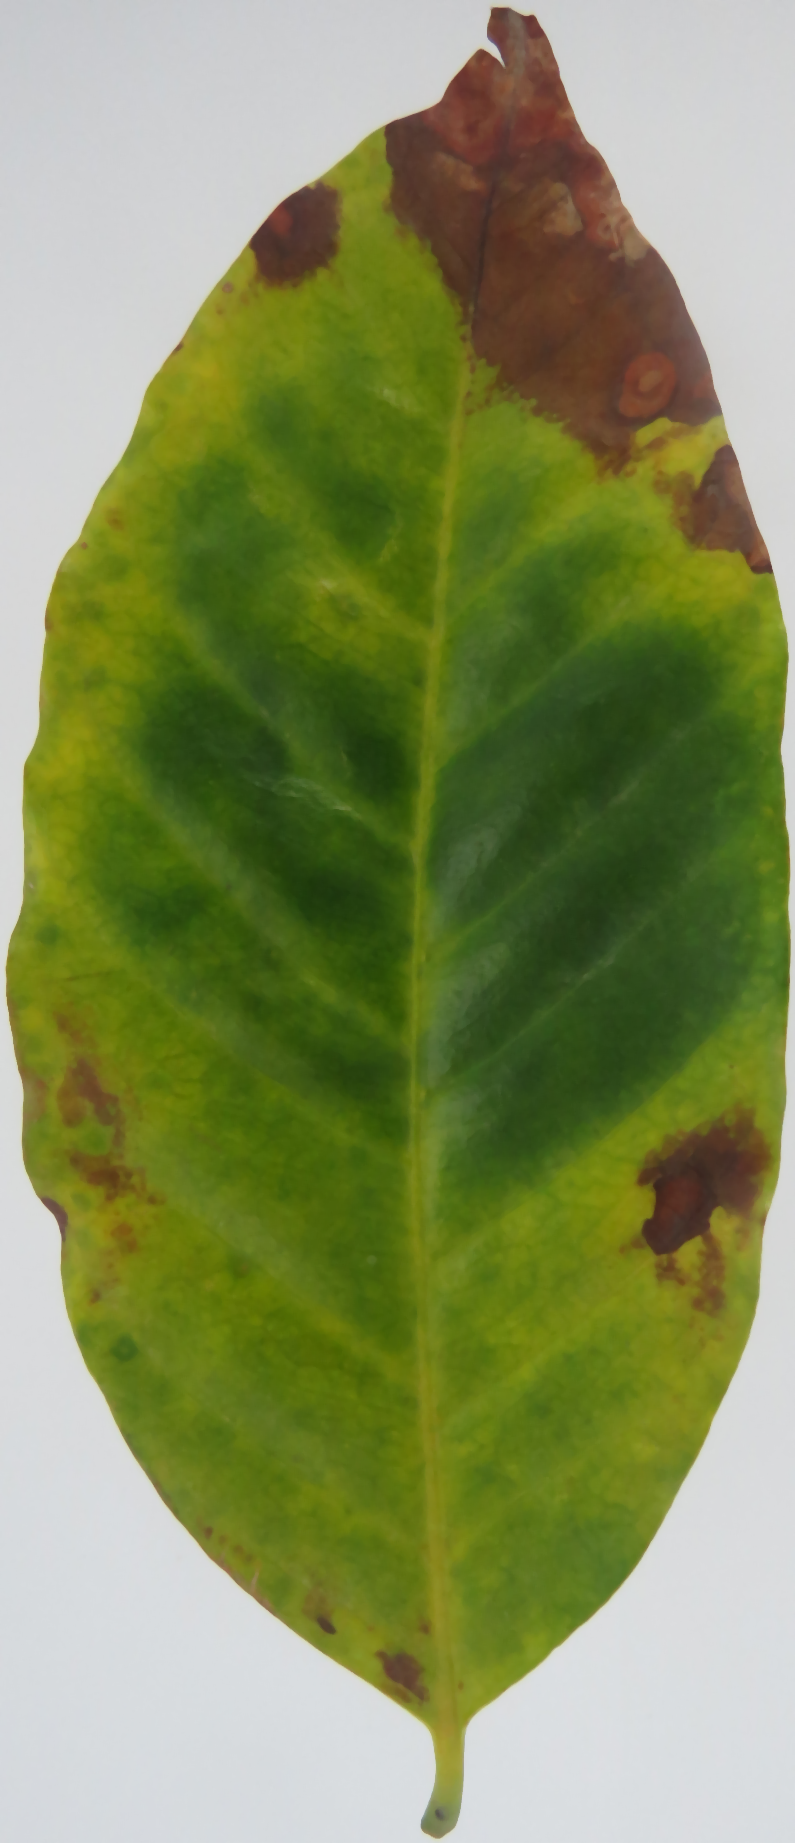
Label: potasium-K